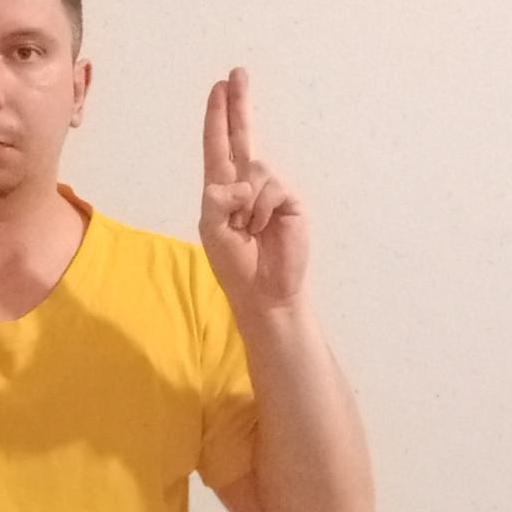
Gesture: two_up